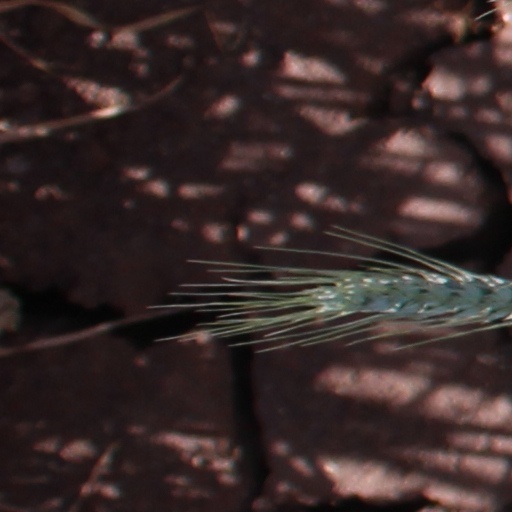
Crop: wheat